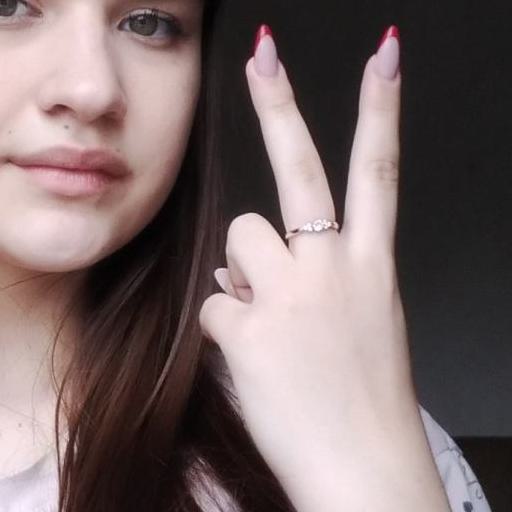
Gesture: peace_inverted